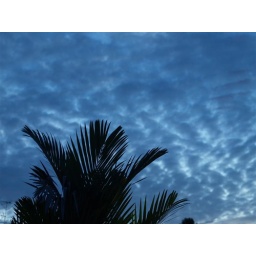
P7301730 silhouette of tree against the evening sky